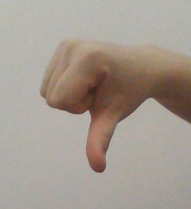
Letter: waw